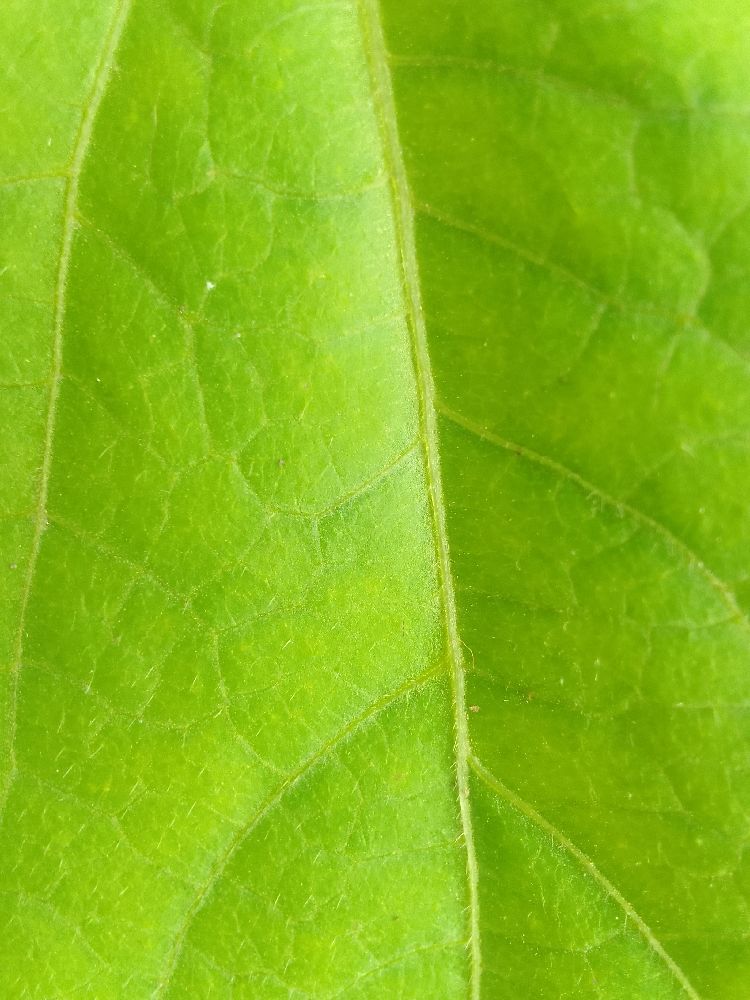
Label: healthy